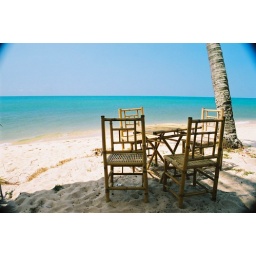
Poker table by the beach